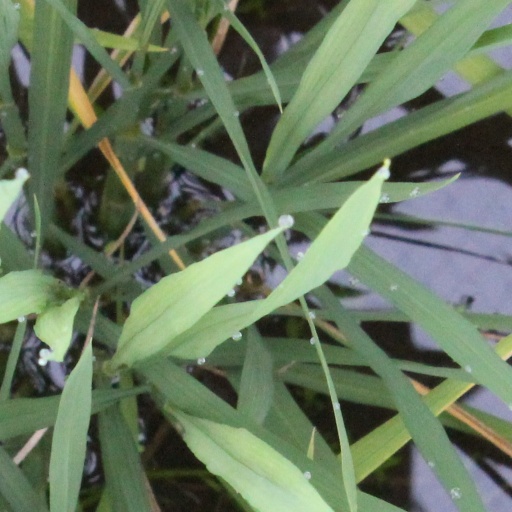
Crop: rice